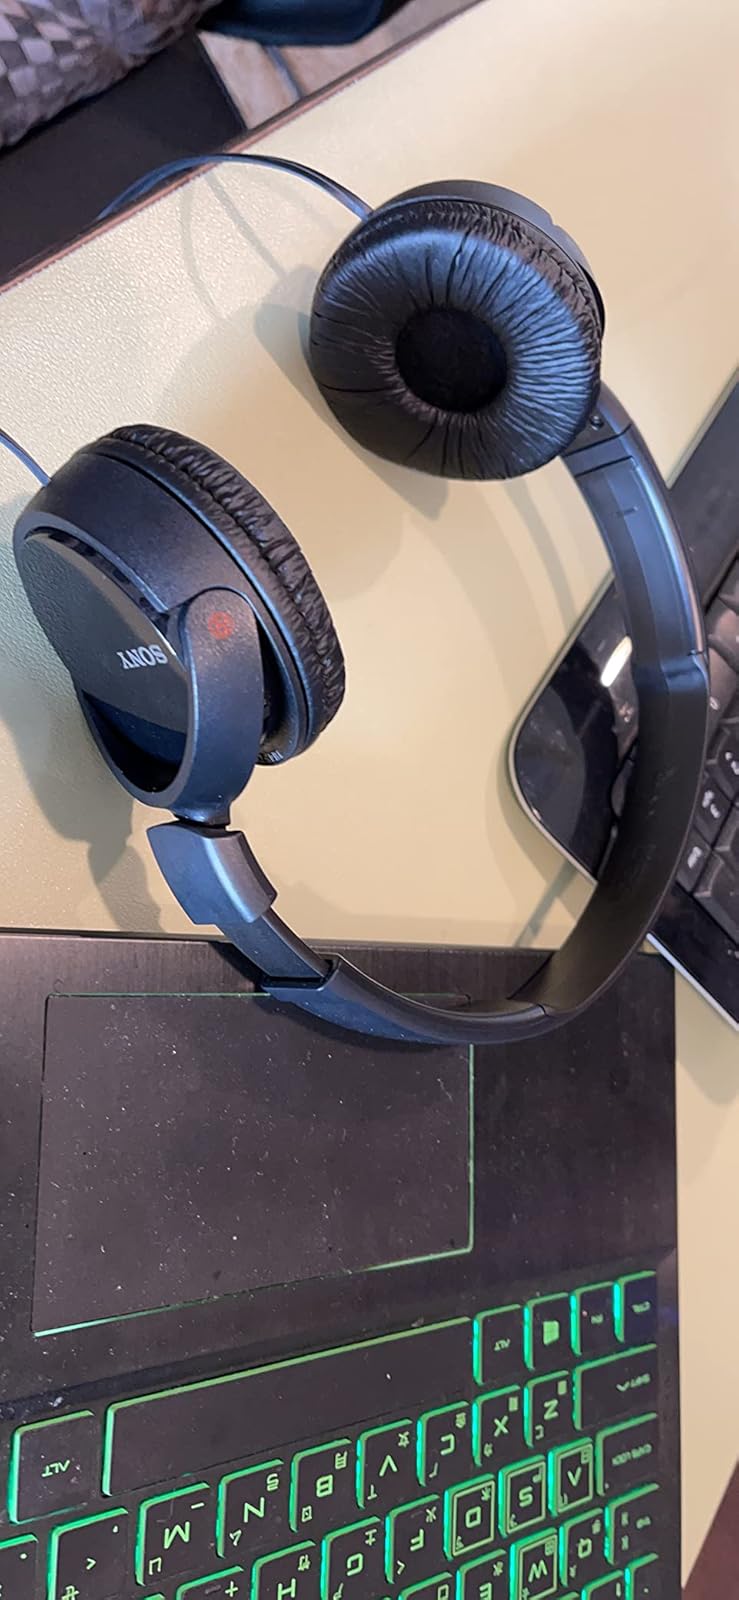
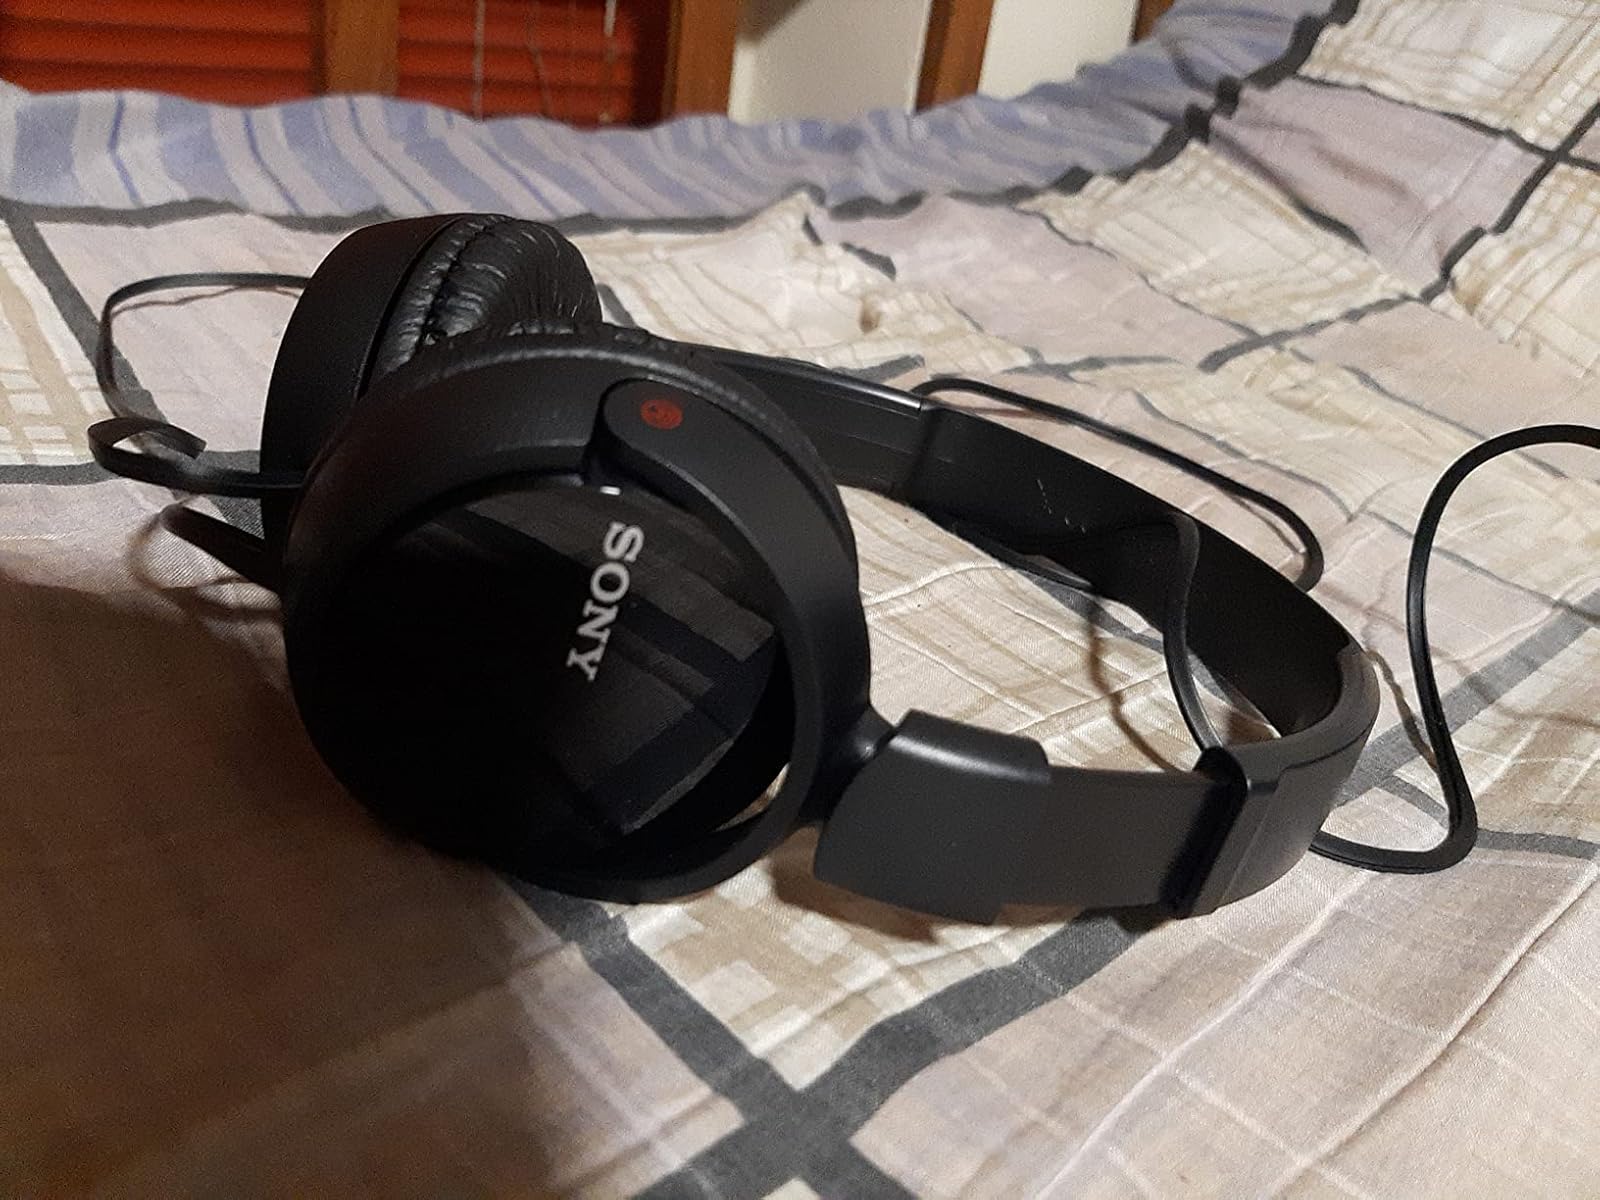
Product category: headphones
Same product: yes